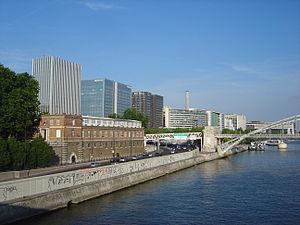
L'affaire Cécile Bloch est une affaire criminelle qui débute à Paris, en France, le 5 mai 1986. Ce jour-là, Cécile Bloch, 11 ans, est violée puis tuée, alors qu'elle quitte le domicile familial pour se rendre à l'école. La brigade criminelle du 36, quai des Orfèvres ouvre, le jour-même, une enquête de police. Les policiers déterminent les circonstances de cet homicide, élaborent et diffusent un portrait-robot du meurtrier présumé de la fillette.